Tiangong space station

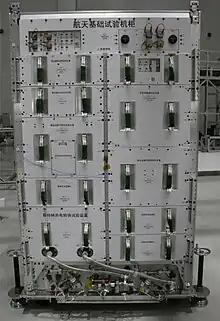
Basic space experiment cabinet of Tiangong space station

The space station will have 23 experimental racks in an enclosed, pressurised environment. There will also be platforms for exposed experiments; 22 and 30 on the Wentian and Mengtian laboratory modules, respectively. Over 1,000 experiments are tentatively approved by CMSA, and scheduled to be conducted on the space station.